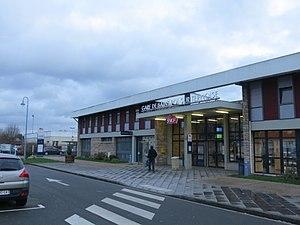
façade de la gare de Saint-Pol-sur-Ternoise
La gare de Saint-Pol-sur-Ternoise est une gare ferroviaire française de la ligne de Fives à Abbeville, située sur le territoire de la commune de Saint-Pol-sur-Ternoise, dans le département du Pas-de-Calais, en région Hauts-de-France.